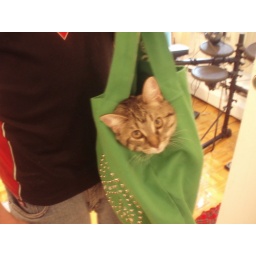
the cat in the bag